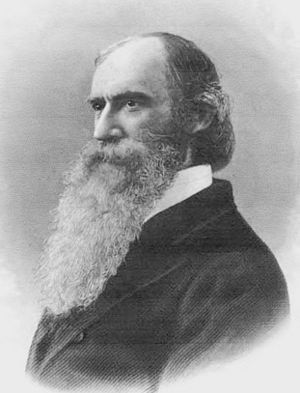
John Strong Newberry
John Strong Newberry var en amerikansk geolog.